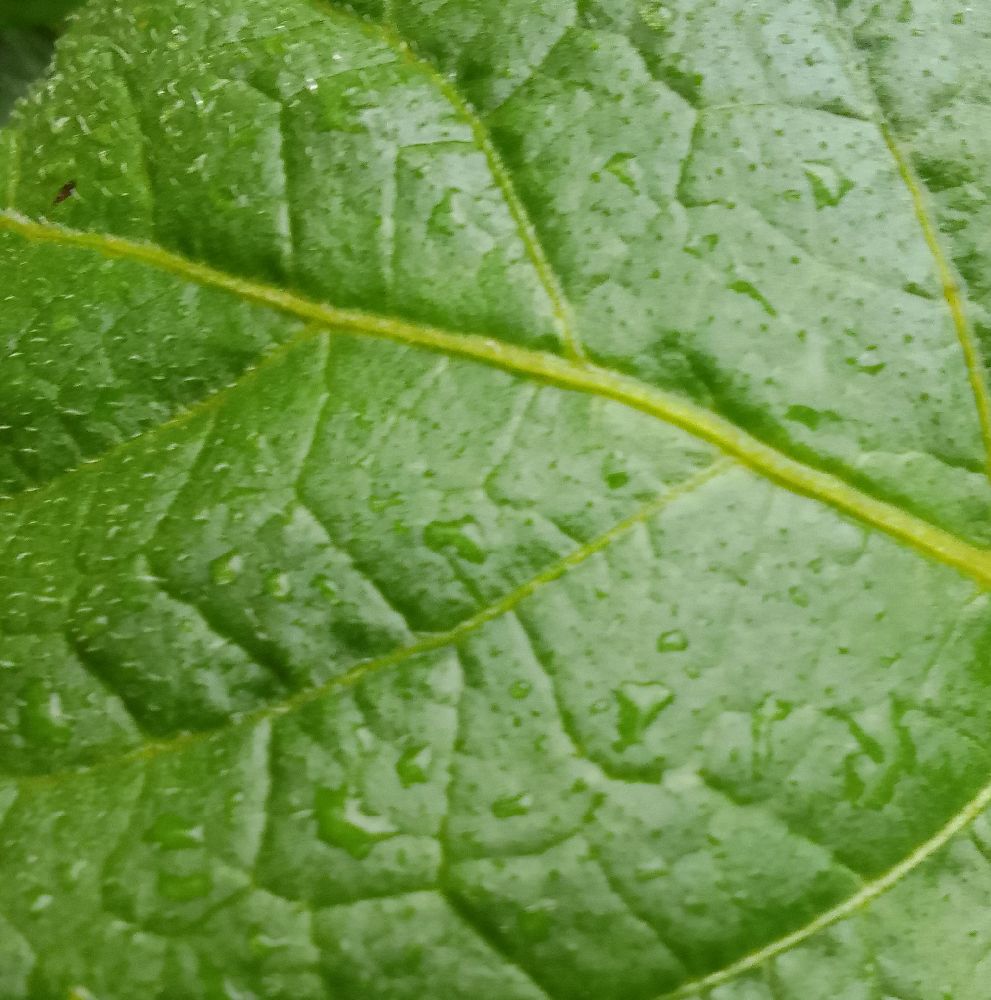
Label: Healthy